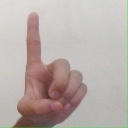
अक्षर: ड